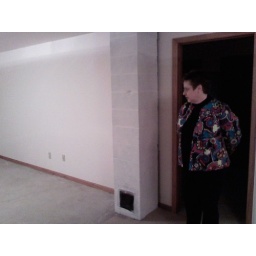
Mom's standing in front of the door to the bedroom-esque room in the back corner